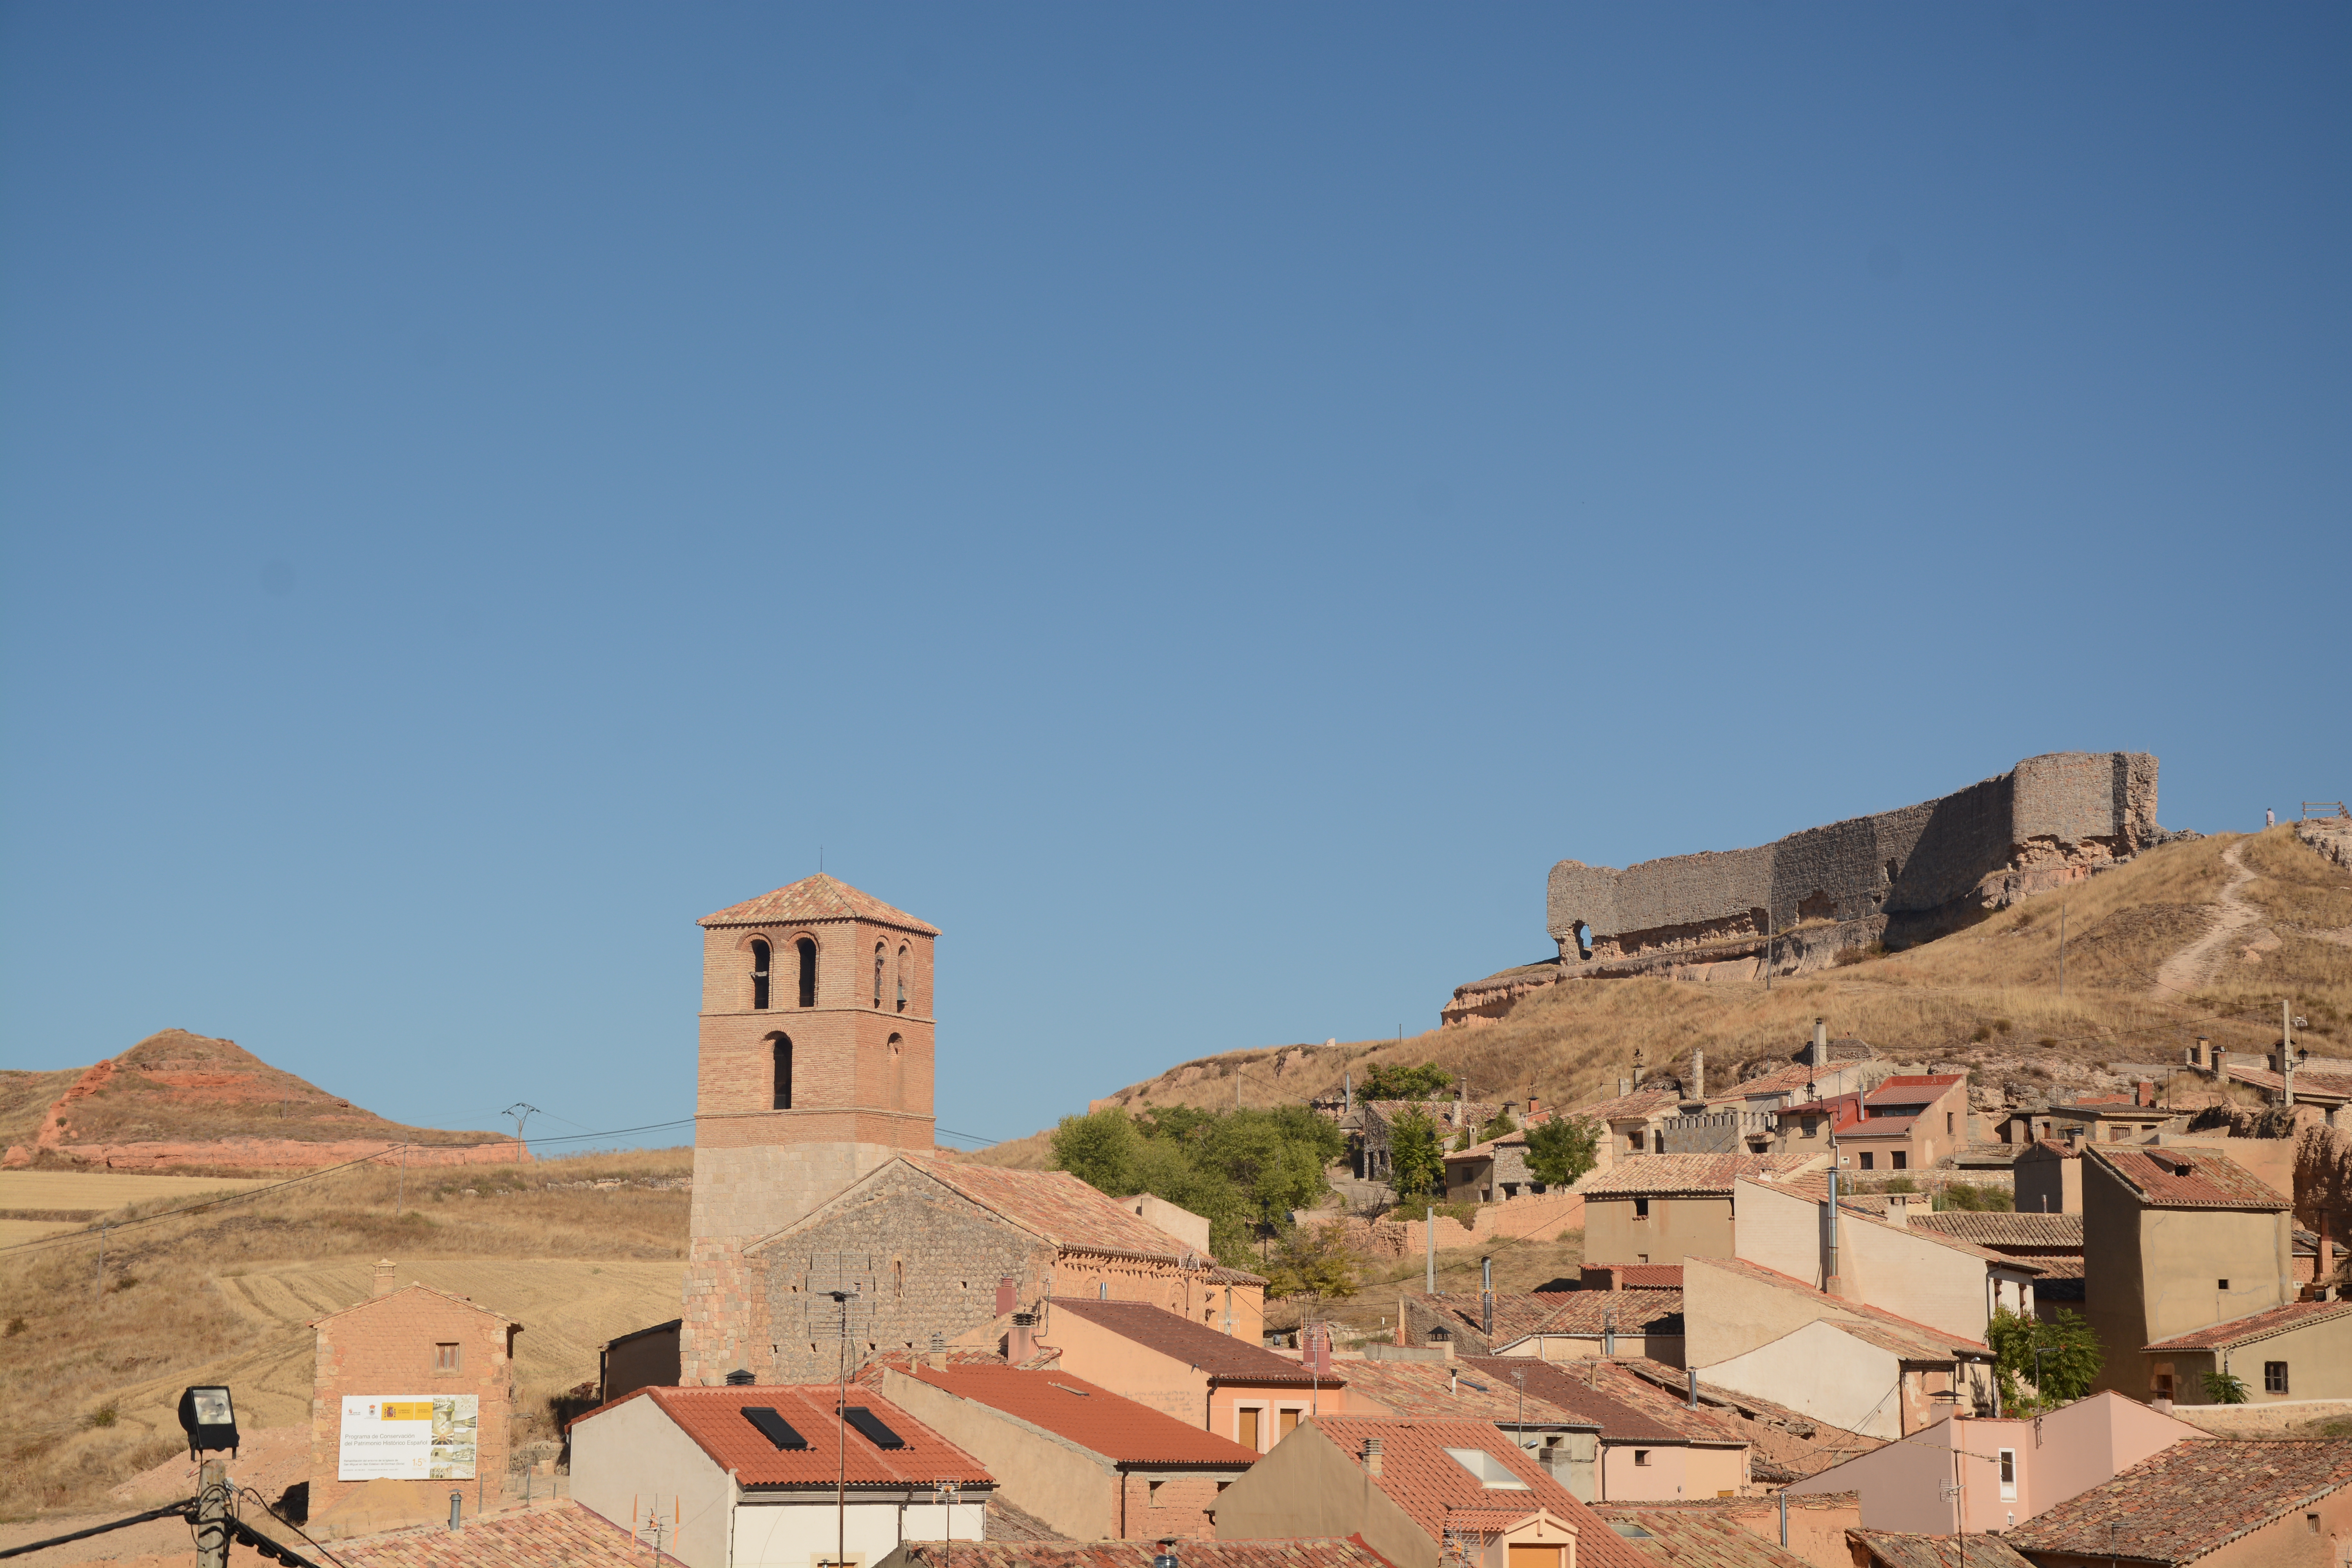
town, monument, vacation, village, fortification, ruins, sanestebandegormaz, soria, historic site, ancient history